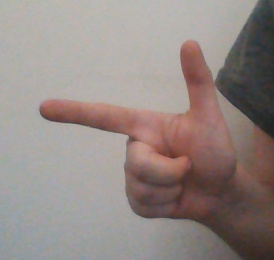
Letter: yaa